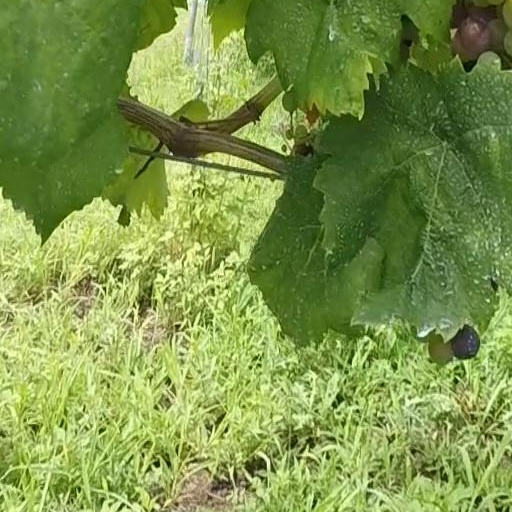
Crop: grape